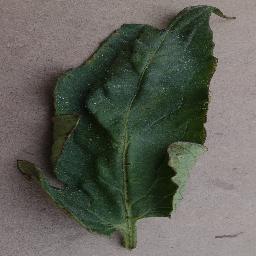
Label: Tomato___Bacterial_spot